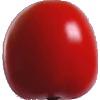
Label: Tomato 4